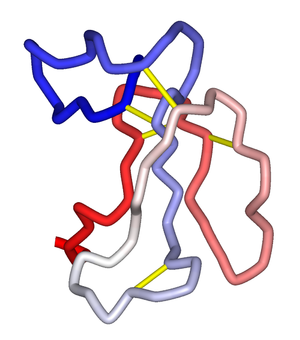
L’α-bungarotoxine est l’une des bungarotoxines entrant dans la composition du venin des serpents du genre Bungarus.